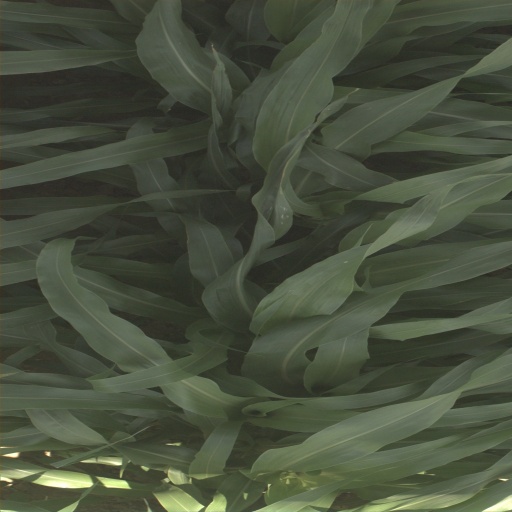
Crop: sorghum